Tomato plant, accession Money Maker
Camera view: bottom (45 deg); turntable rotation: 300 degrees
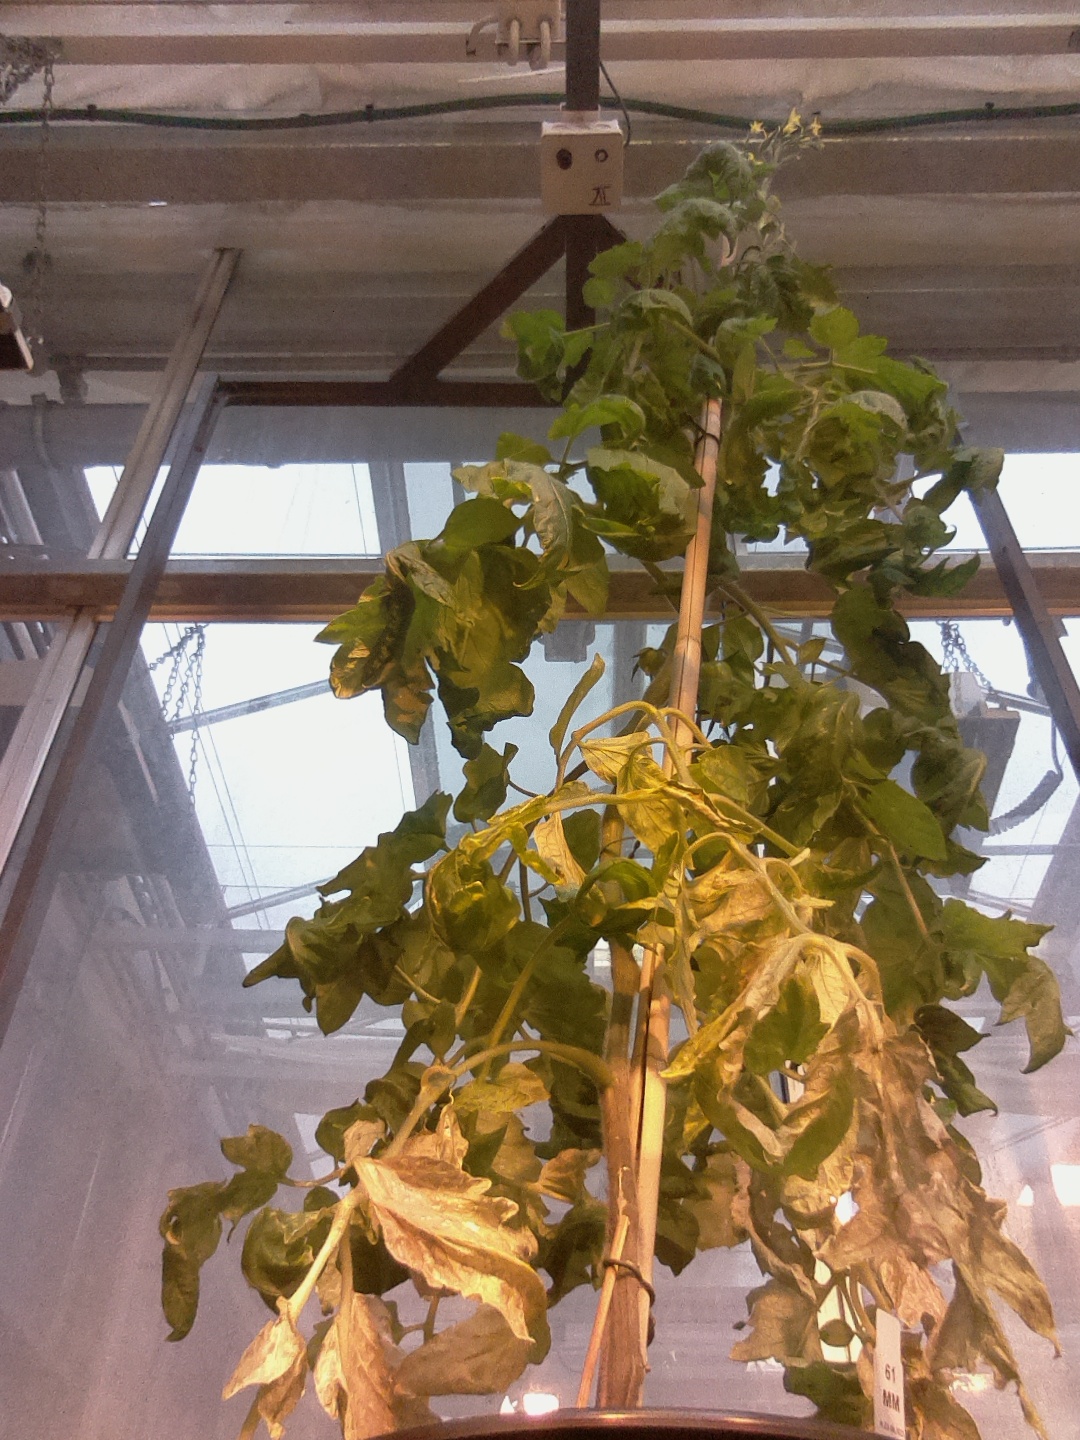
BBCH growth stage 71: 10%-20% of final fruit size